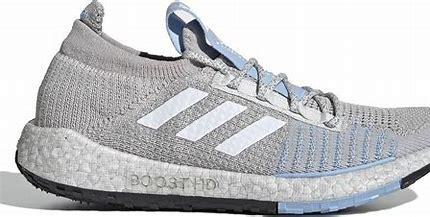
Brand: Adidas
Model: Pulseboost HD